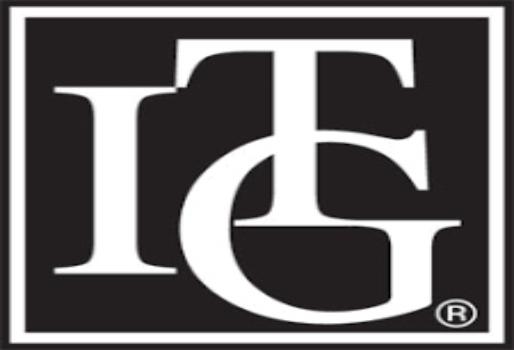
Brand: itg
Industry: Clothes